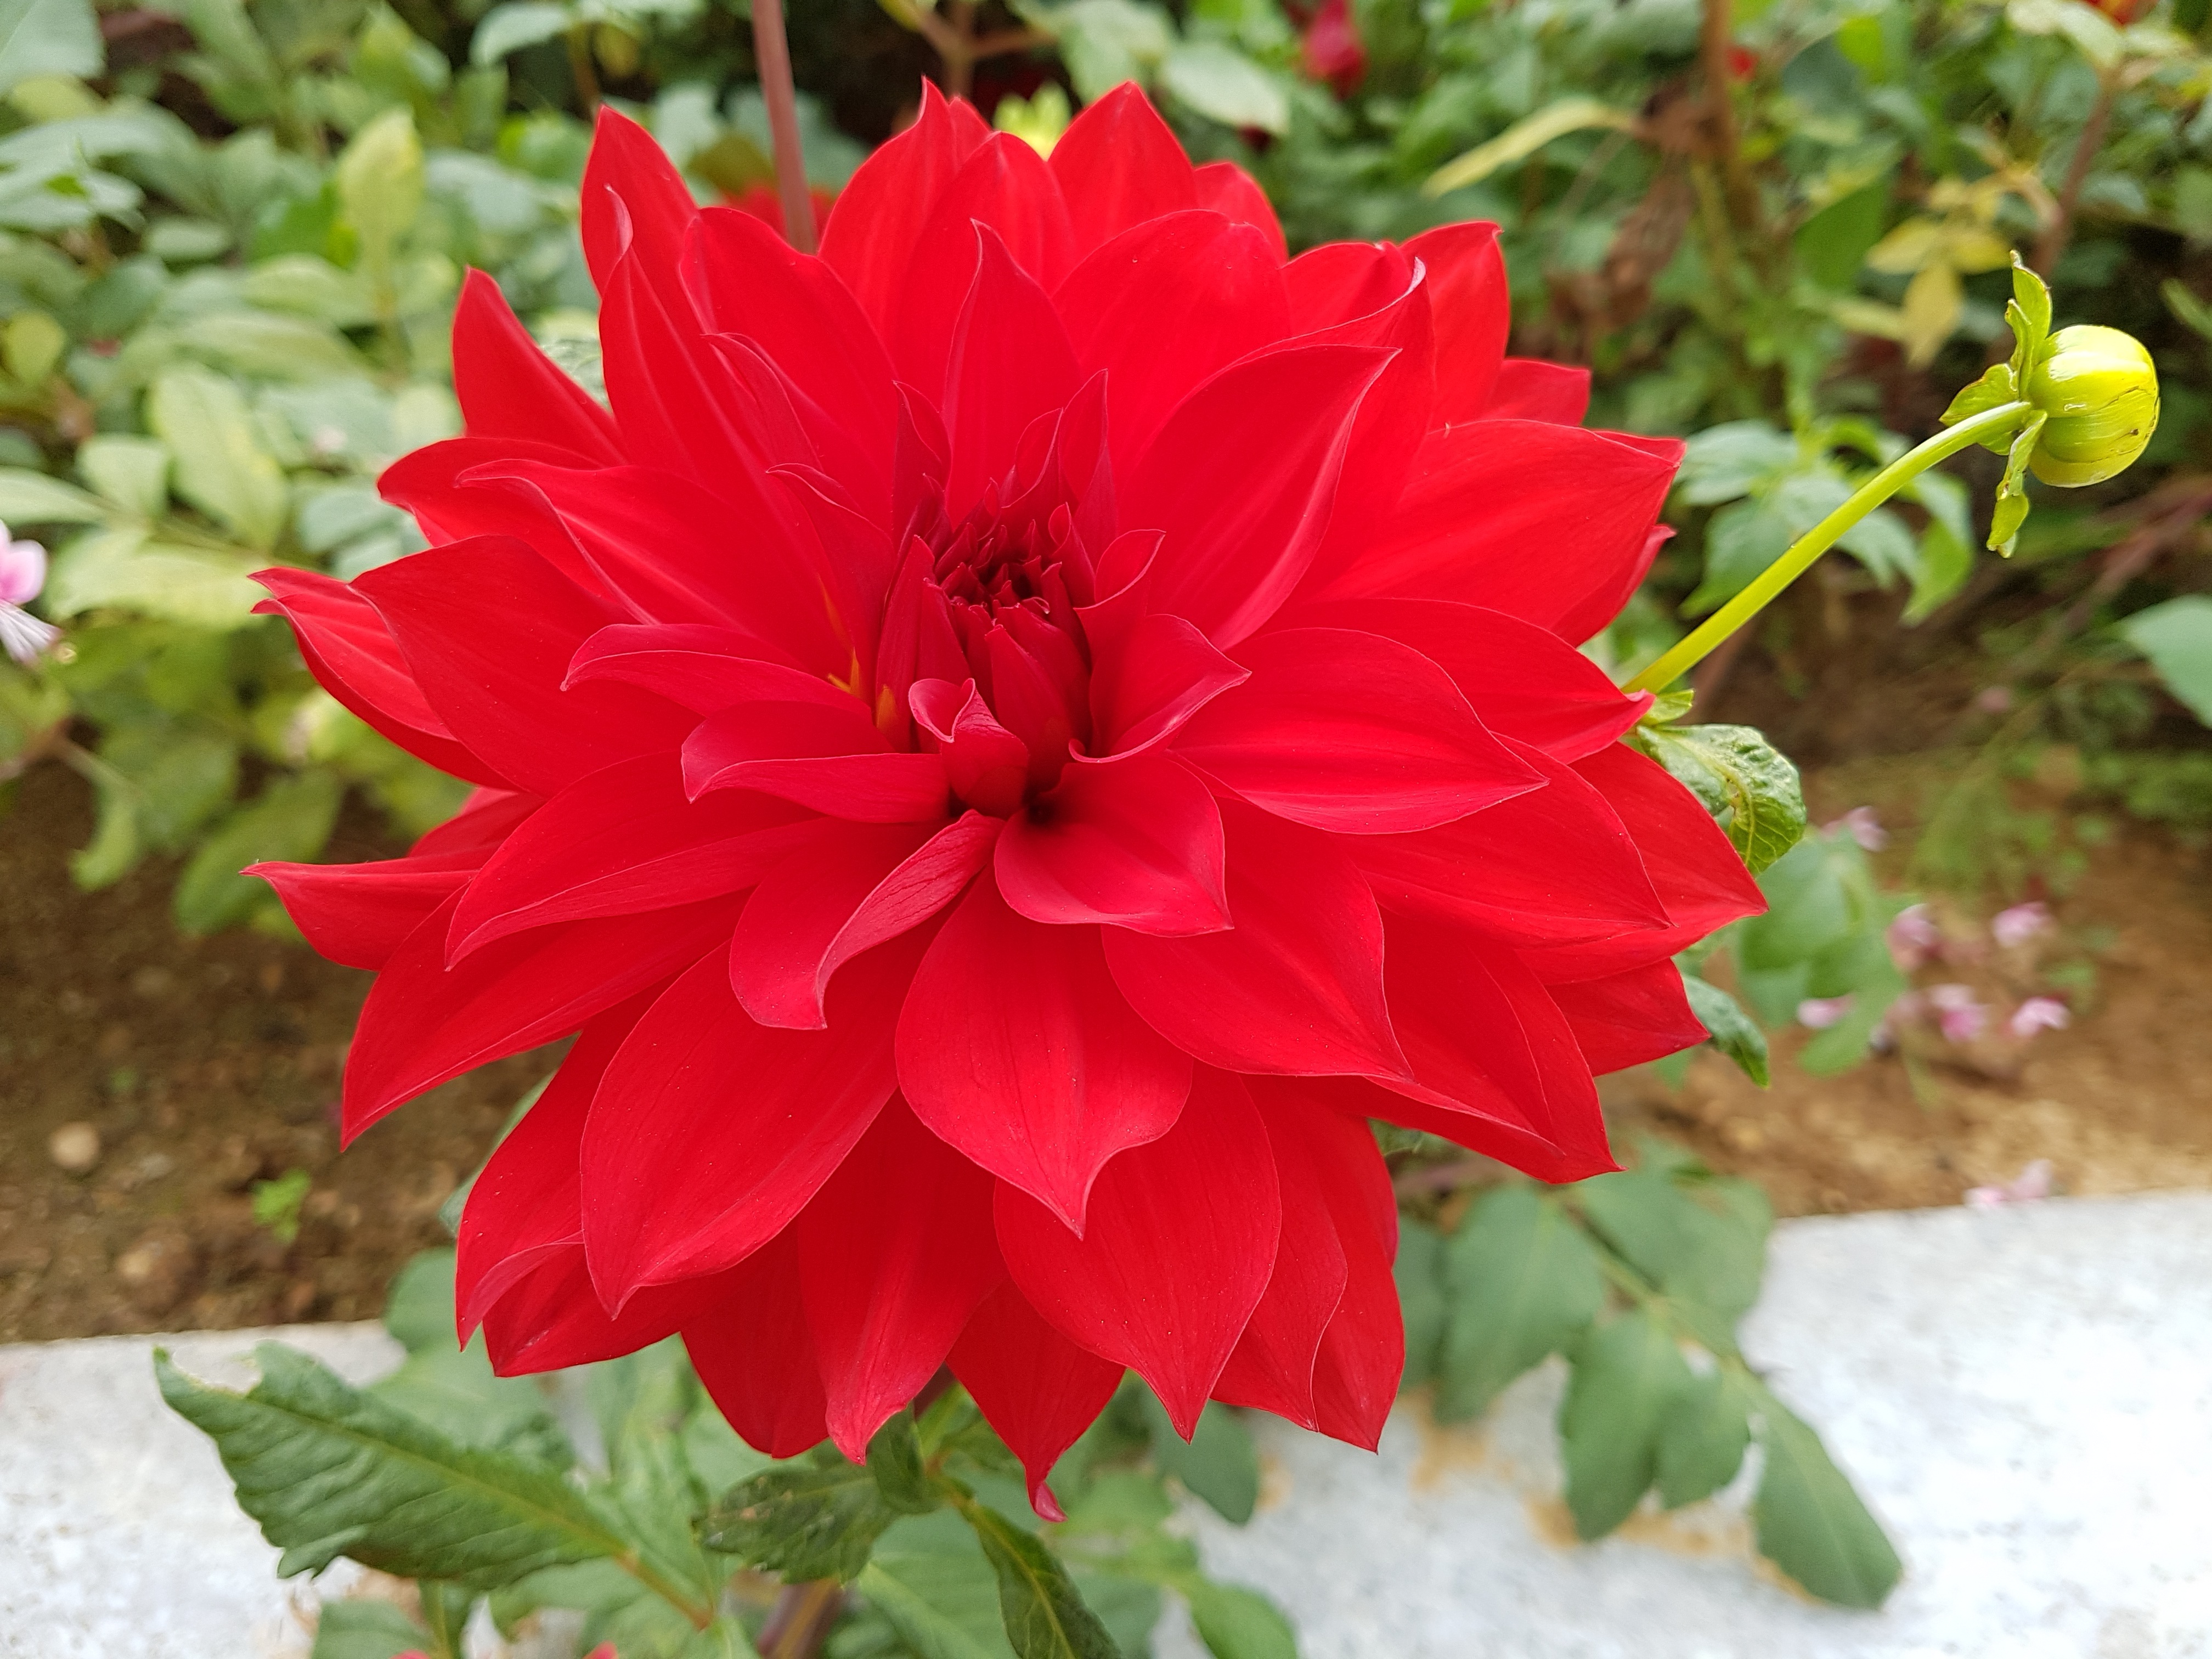
nature, blossom, plant, flower, petal, red, botany, flora, flowers, dahlia, beauty, fall flowers, red flowers, hwasaham, flowering plant, daisy family, annual plant, land plant